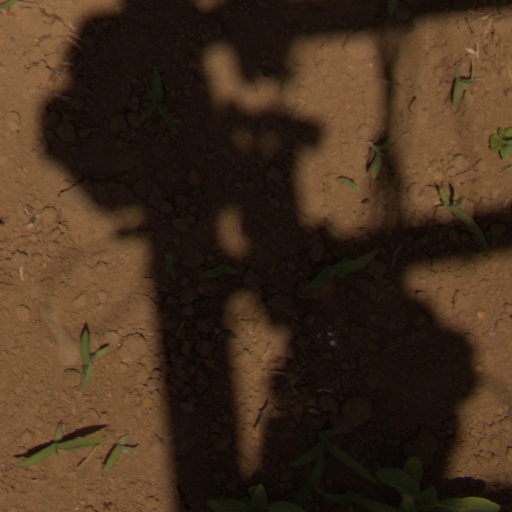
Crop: Jerusalem artichoke